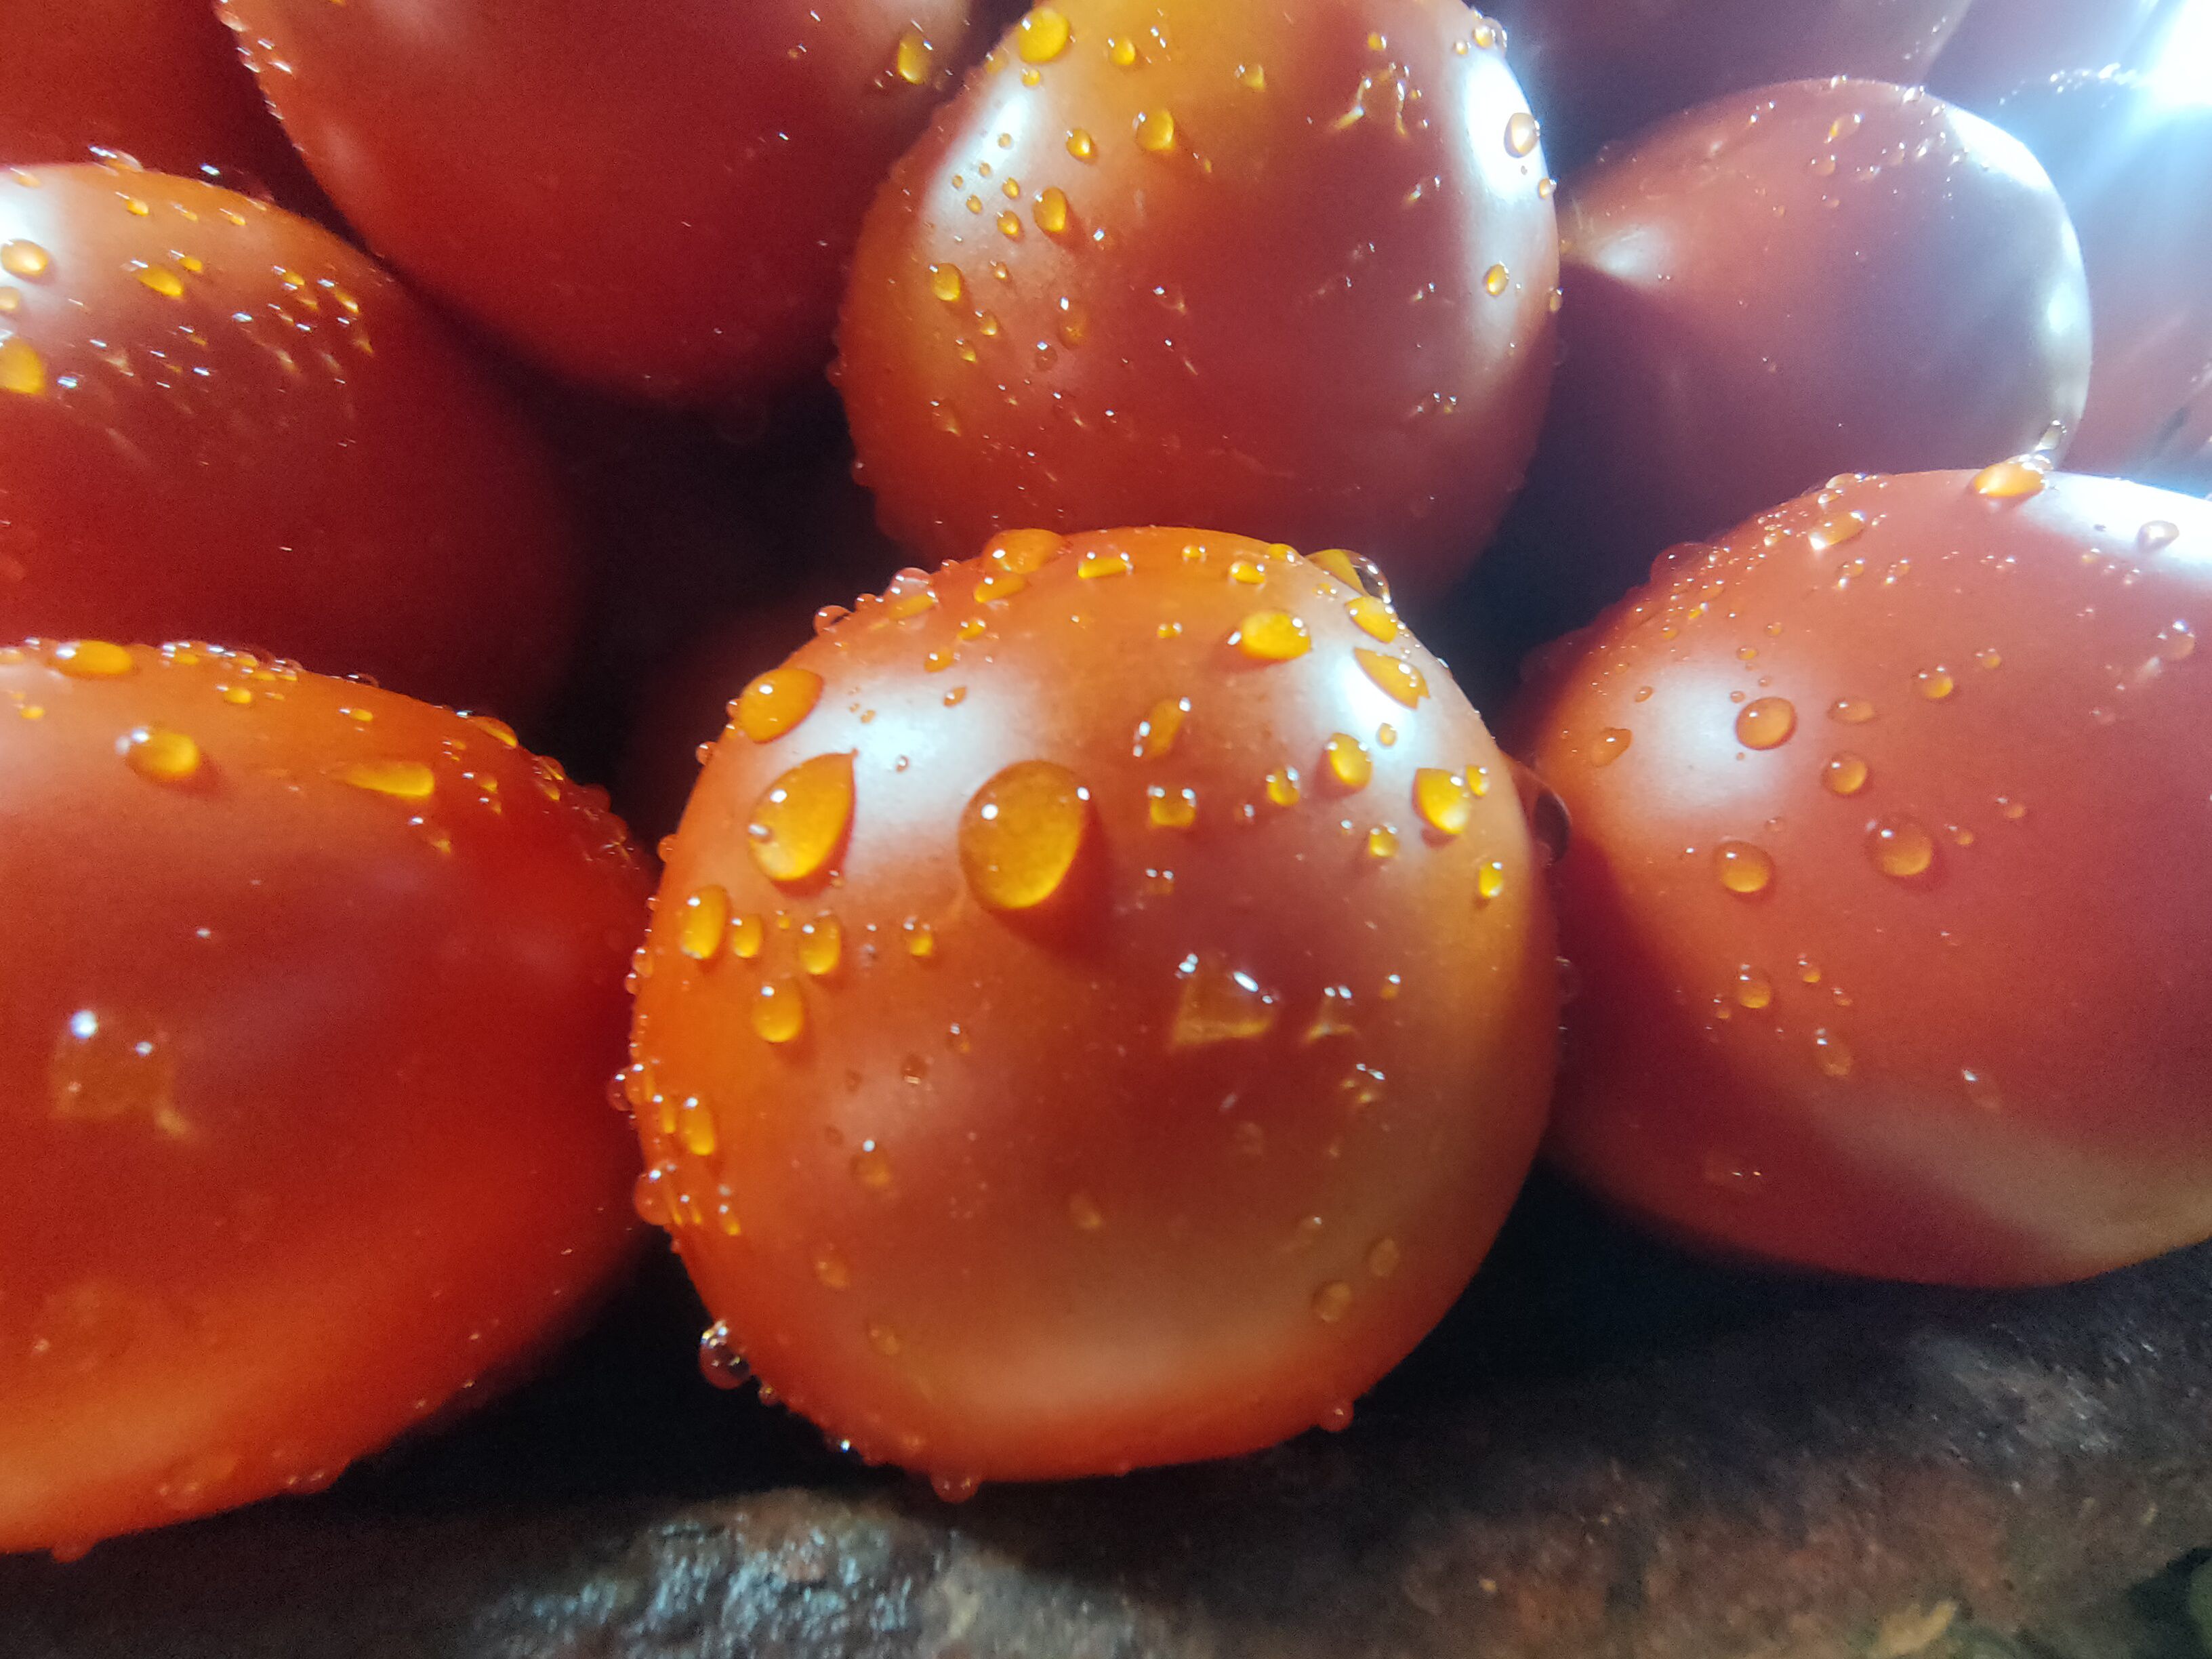
Label: Solanum Iycopersicum